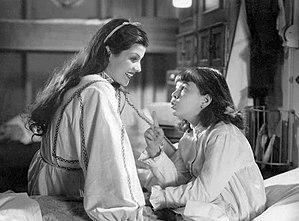
Paddy O'Day est un film américain réalisé par Lewis Seiler, sorti en 1935.